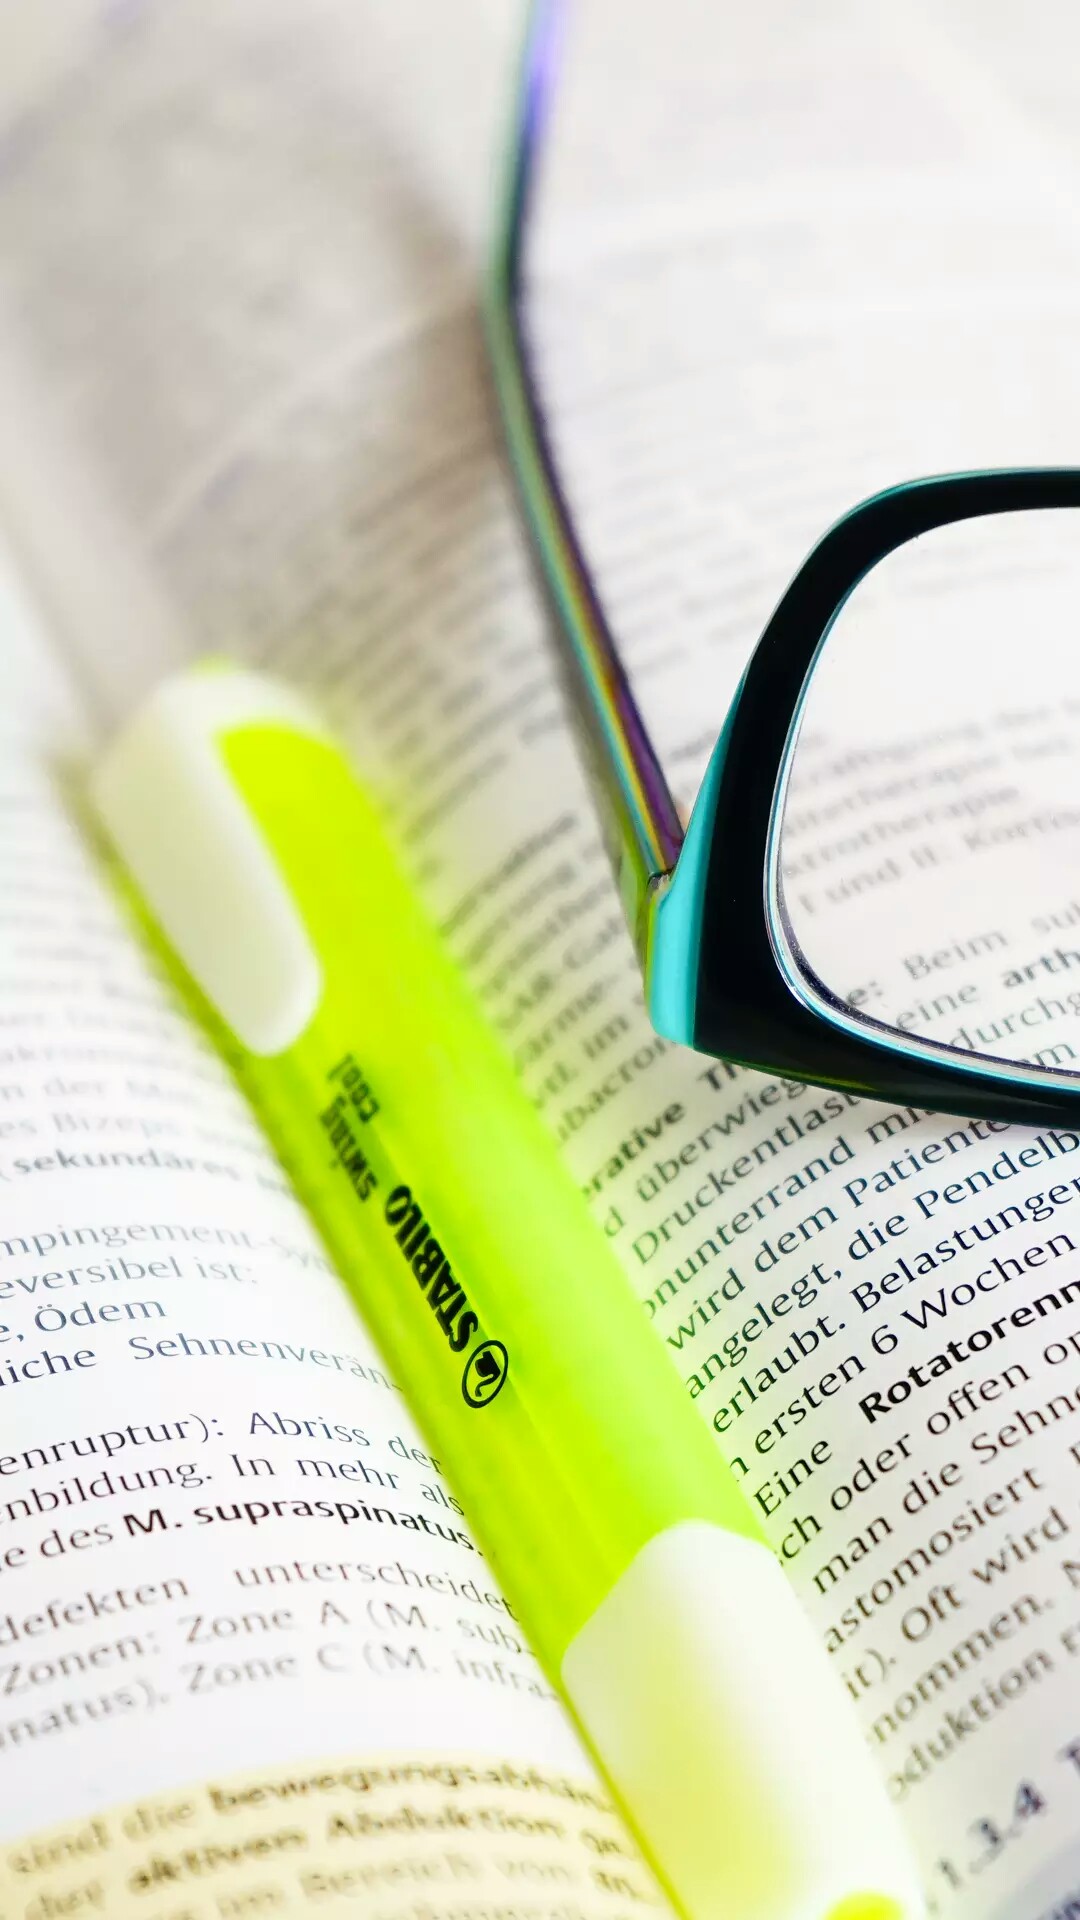
book, vision care, office supplies, writing implement, font, eyewear, line, measuring instrument, Office instrument, ball pen, stationery, close up, gadget, circle, writing instrument accessory, publication, pen, tool, writing, tape measure, personal protective equipment, ink, paper, wire, magnifying glass, cable